Bina Refinery

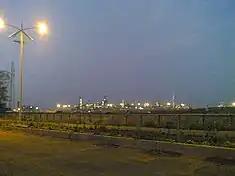

Bina Refinery is an oil refinery located at Bina in the Sagar district of Madhya Pradesh, India. It is owned and operated by Bharat Oman Refinery Limited, a wholly owned subsidiary of Bharat Petroleum Corporation Limited. , the capacity of the refinery was 6 million metric tonnes per annum or 43,978,597.06 barrels per annum.